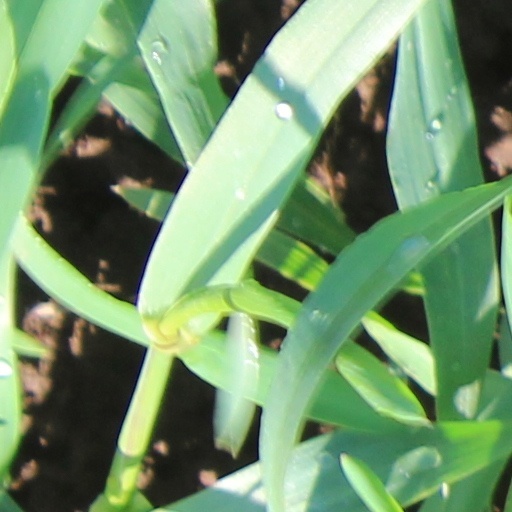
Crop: wheat